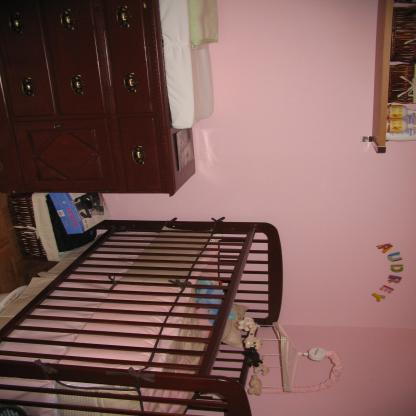
Scene: Indoor